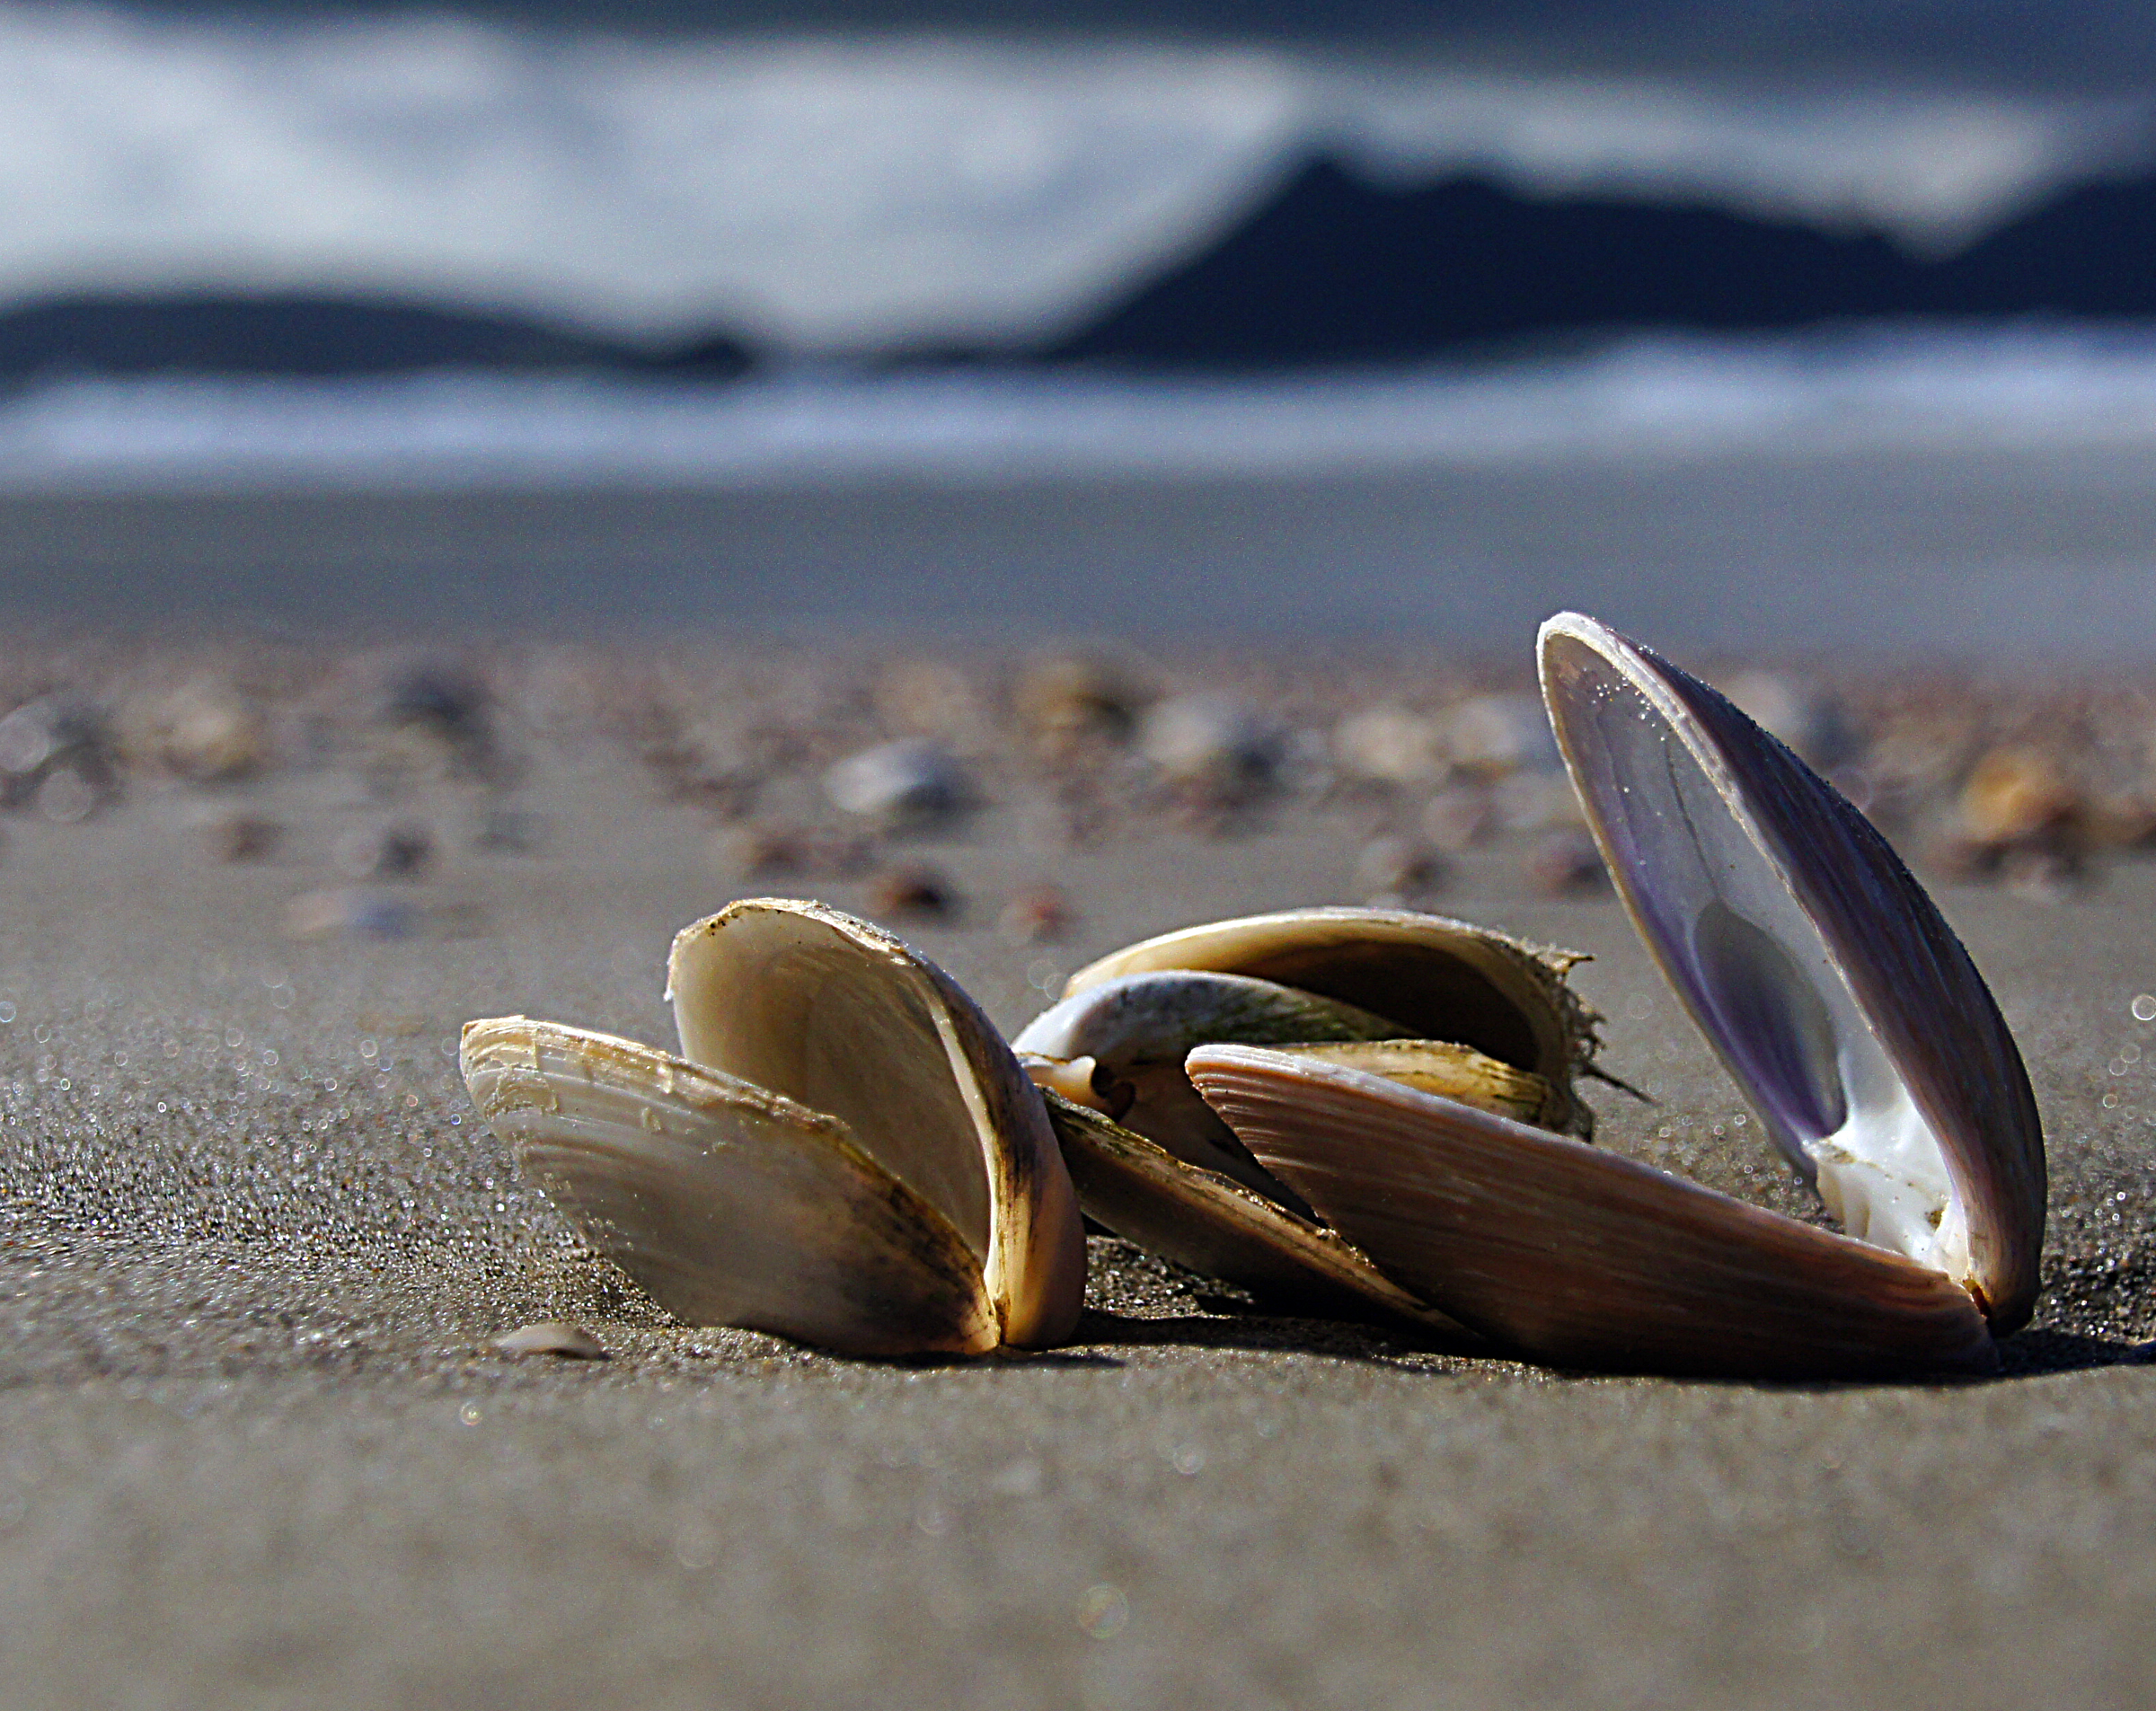
beach, sea, sand, rock, wood, photography, leaf, flower, reflection, seashore, material, close up, shells, publicdomain, organ, wetsand, macro photography